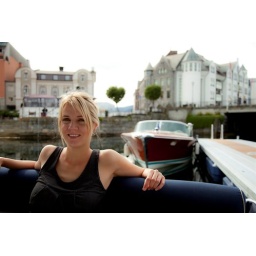
Lots of work in a wooden boat